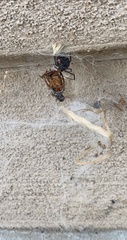
Species: Lactrodectus_hesperus